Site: brandenburg
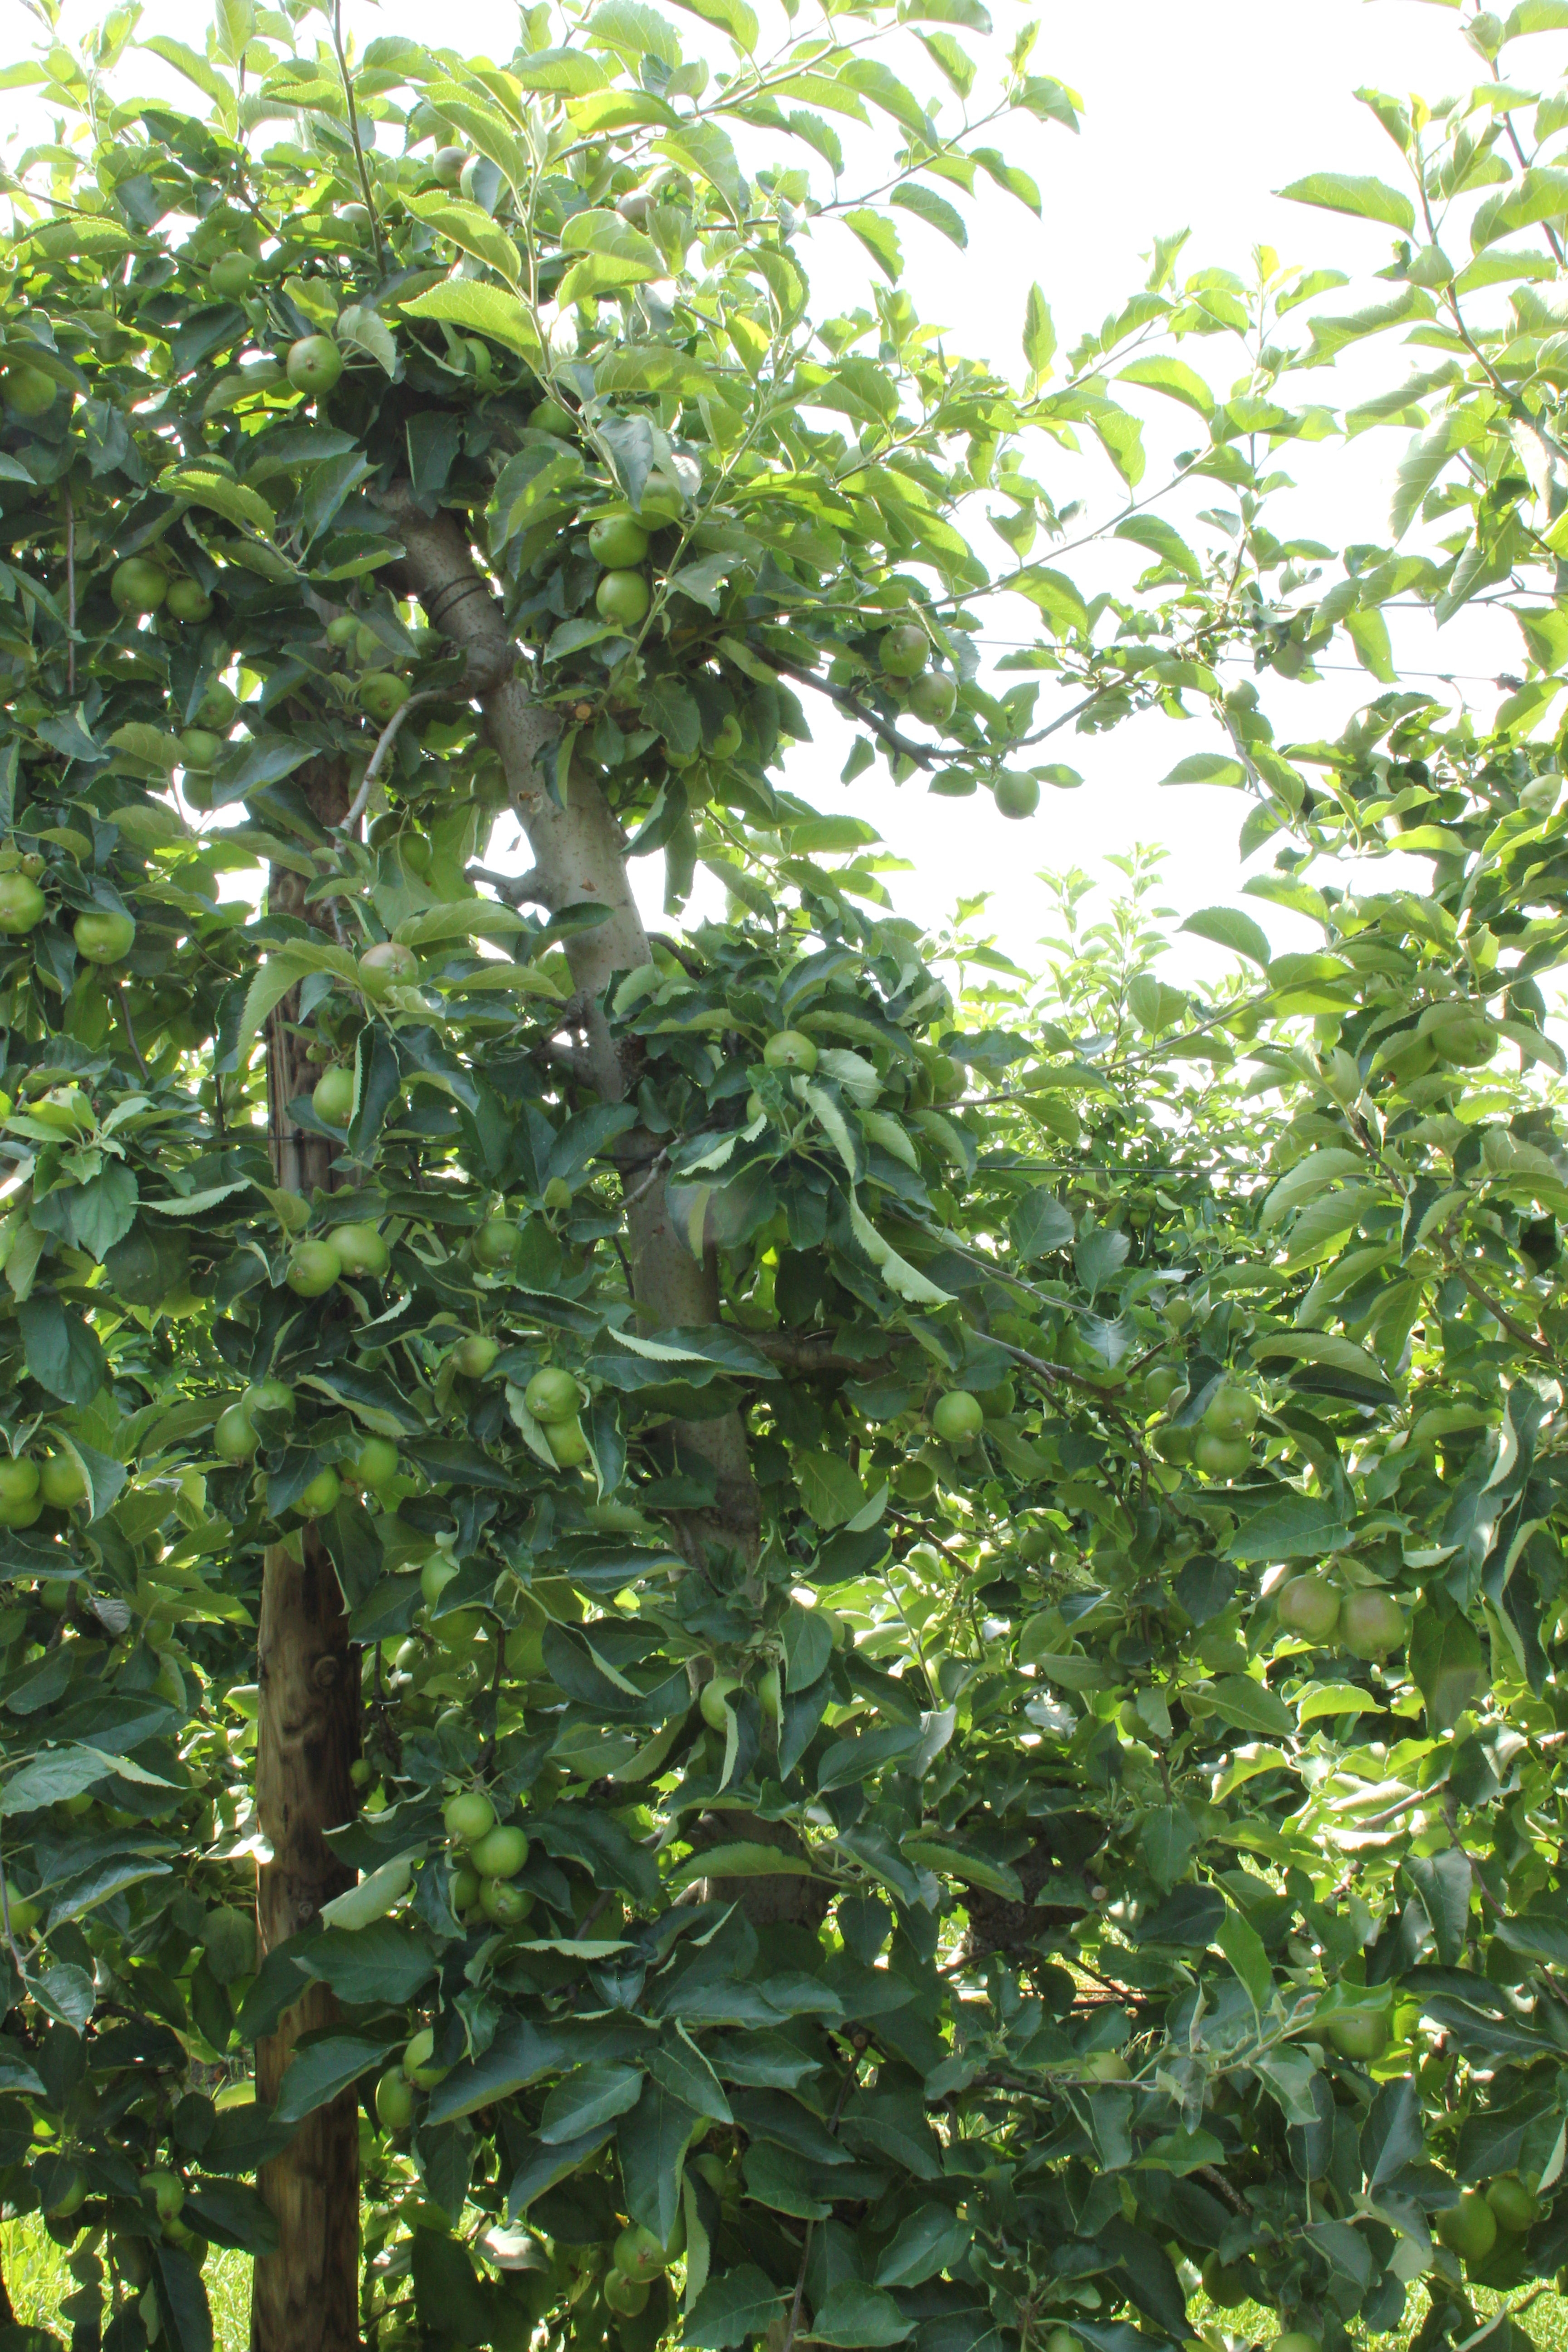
Growth stage (BBCH 74): Development of fruit